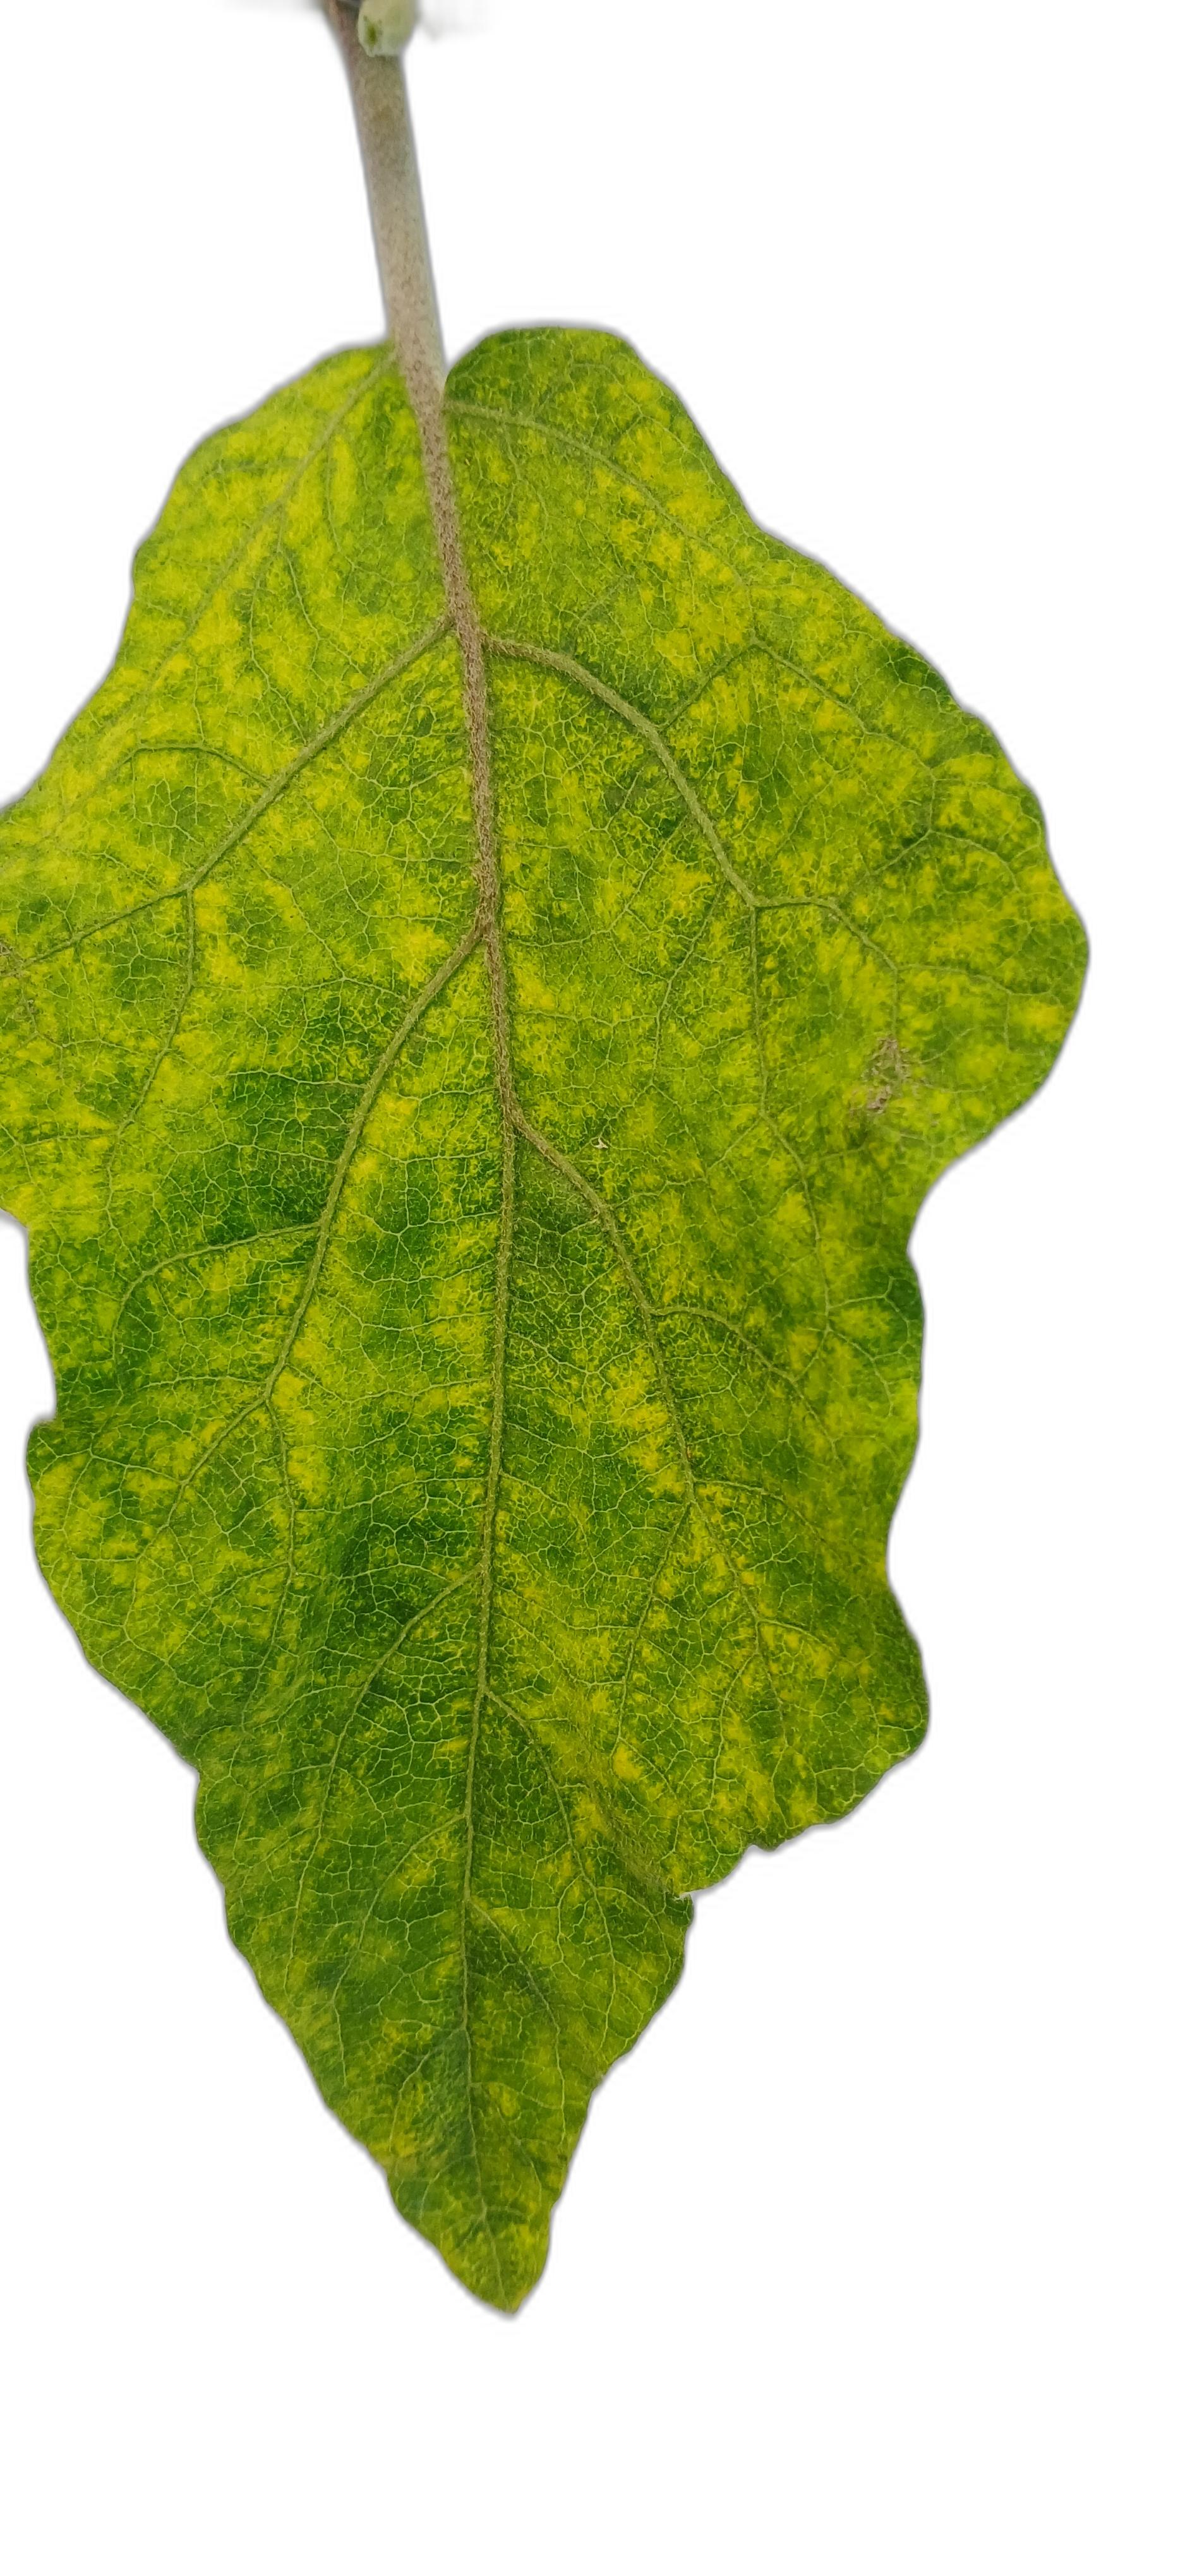
Label: Mosaic Virus Disease